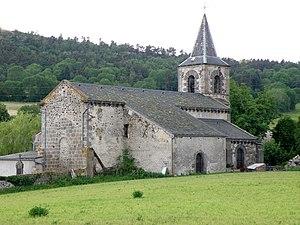
Olloix, comm. du Puy-de-Dôme (France, région Auvergne). Église.